Blaženka Divjak

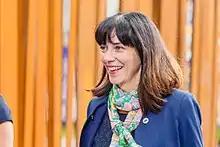
Divjak in Estonia during the EU2017EE Estonian Presidency

Blaženka Divjak (born 1 January, 1967) is a Croatian scientist and university professor at the University of Zagreb, Faculty of Organization and Informatics in Varaždin. She served as Minister of Science and Education from 9 June, 2017 until 23 July, 2020.